Germania Inferior

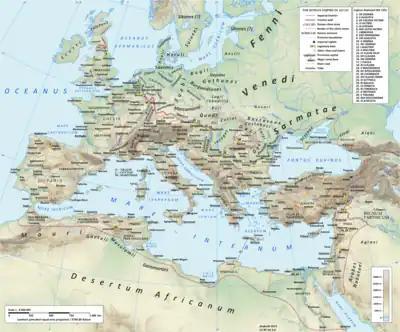
The Roman empire in the time of Hadrian (ruled 117–138), showing, on the lower Rhine river, the imperial province of Germania Inferior (NW Germany/S. Netherlands, E. Belgium), and the three legions deployed there in 125. Note that the coast lines shown in the map are those of today, known to be different from those in Roman times in the North Sea area.

The first confrontations between a Roman army and the peoples of Germania Inferior occurred during Julius Caesar's Gallic Wars. Caesar invaded the region in 57 BC and in the next three years annihilated several tribes, including the Eburones and the Menapii, whom Caesar called "Germanic" but who probably were Celtic or at least mixed Celtic-Germanic. Germanic influence (mainly through the Tungri) increased during Roman times, leading to the assimilation of all Celtic peoples in the area. In fact, Germania Inferior had Roman settlements since around 50 BC and was at first part of Gallia Belgica.